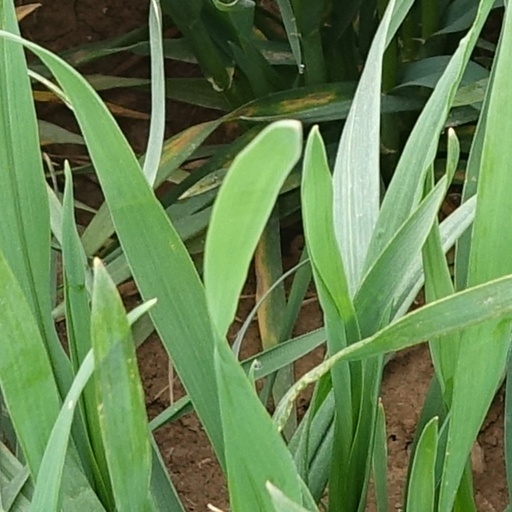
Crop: wheat